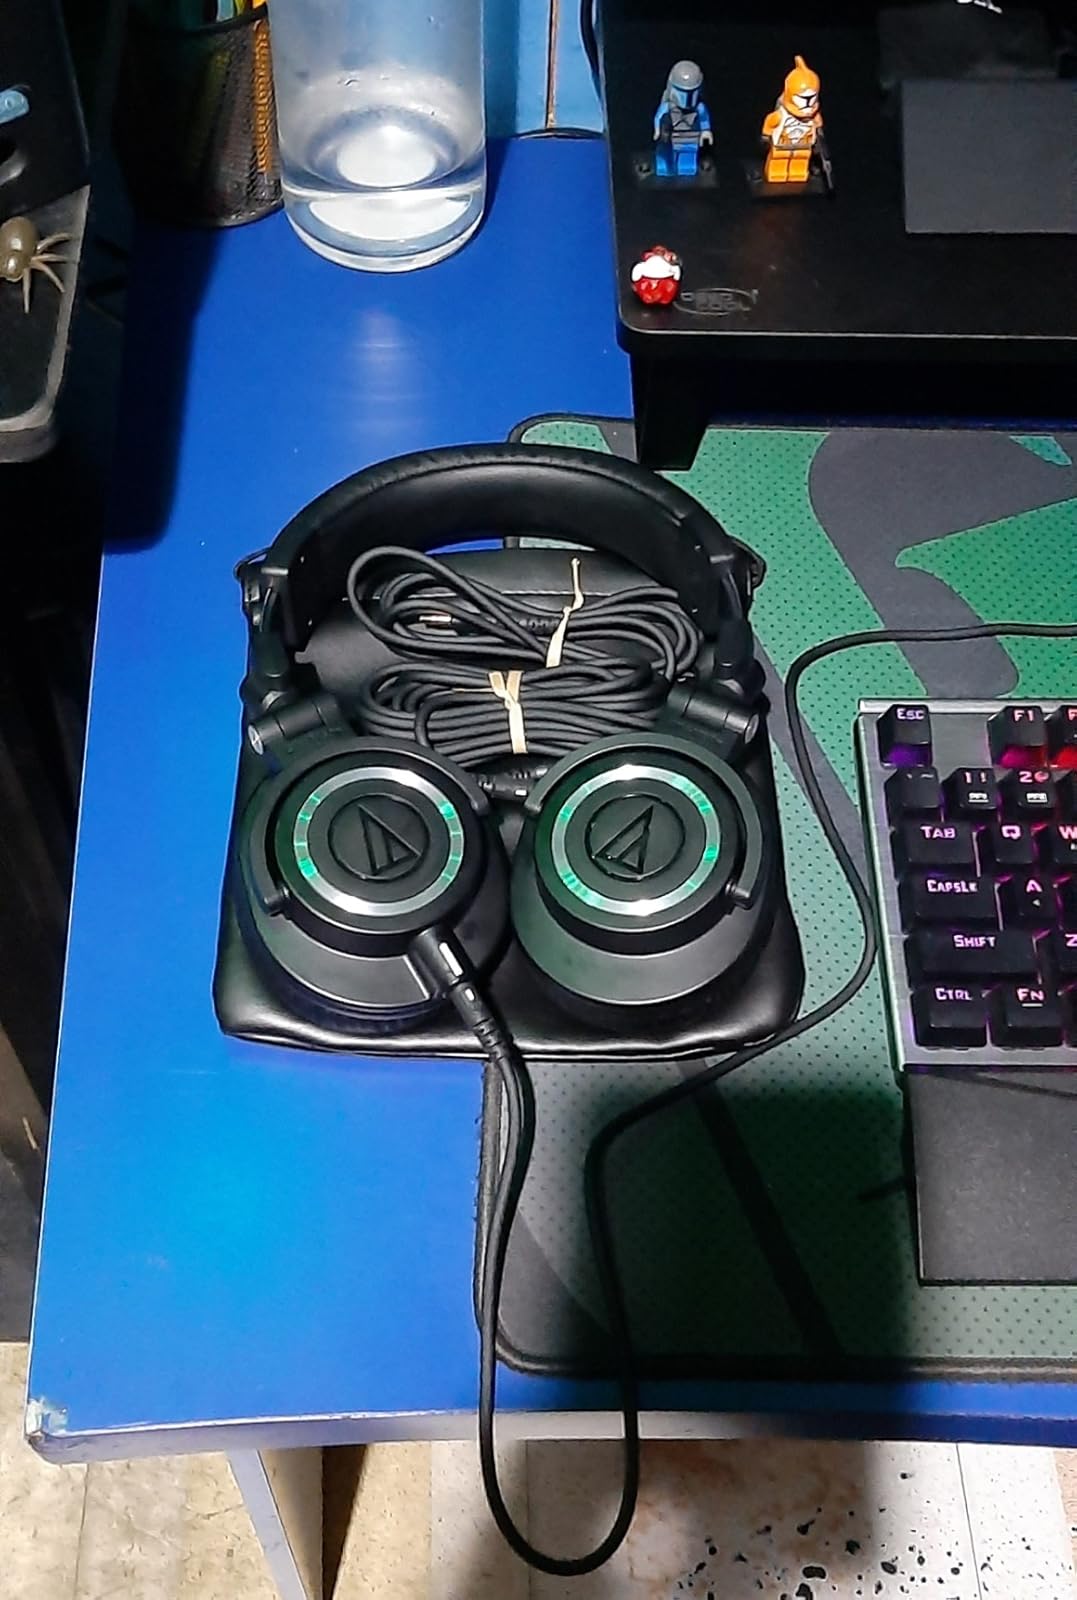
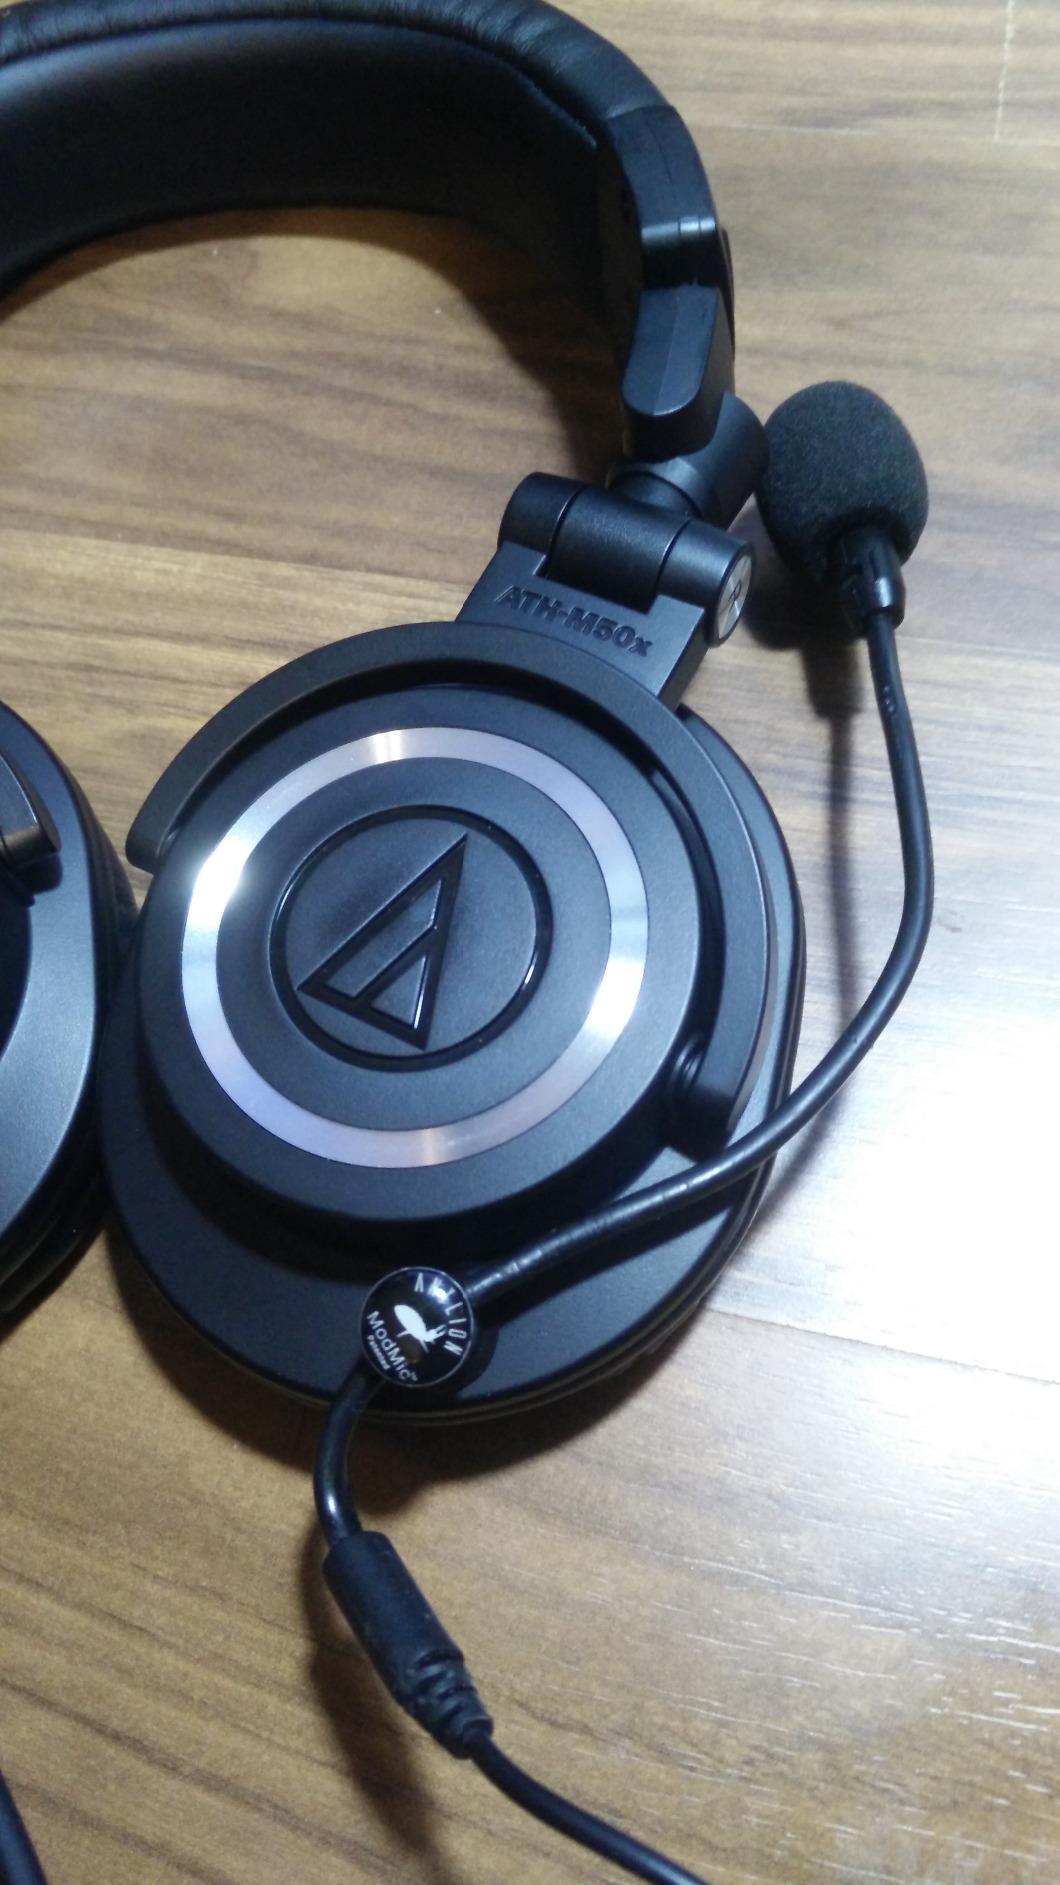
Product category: headphones
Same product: yes